Electrodynamic droplet deformation

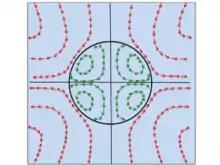
Schematic of Velocity Field Corresponding to Taylor's Analytical Solution for Flow Inside and Outside a Droplet.

Taylor’s 1966 solution to internal and external flow of a sphere induced by an electric field was the first to provide an argument that accounted for pressure induced by fluid flow both inside the droplet and in the external fluid field. Unlike some of his contemporaries, Taylor argued that surface tension and a uniform internal pressure could not balance the spatially varying normal stress on a droplet interface that was resulted from the presence of a steady, uniform electric field. He posited that in order for a droplet interface to remain in a non-deformed state in the presence of an electric field, there must be fluid flow both inside and outside the droplet interface. He developed a solution for the internal and external flow field using a streamfunction approach similar to that of creeping flow past a sphere. Taylor confirmed the validity of his solution by comparing it to images from flow visualization studies that observed circulation both inside and outside the droplet interface.